Isabella Plains, Australian Capital Territory

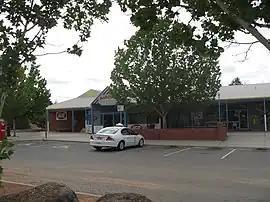
Isabella Plains shops

Isabella Plains is a suburb in the Canberra, Australia district of Tuggeranong. The postcode is 2905. The suburb is indirectly named after Isabella Maria Brisbane (1821–1849), who was the daughter of Sir Thomas Brisbane, the colonial Governor of New South Wales when the area was first explored by white settlers in 1823. Joseph Wild was employed by Brigade Major John Ovens and Captain Mark Currie to guide them to the Murrumbidgee River. They travelled south along the river and named the area now known as Tuggeranong "Isabella's Plain". This name was adopted, with a slight change of spelling, for the name of the new suburb. It was gazetted on 5 August 1975. Streets are named after New South Wales parish names.